Lynwood Arnold

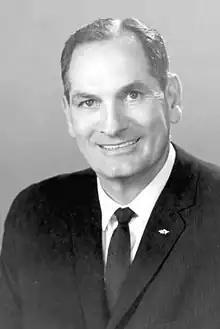
Arnold in 1963

Lynwood Arnold (October 6, 1916 – July 11, 2001) was an American politician. He served as a Democratic member for the 23rd district of the Florida House of Representatives. He also served as a member for the 9th district of the Florida Senate.